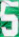
Number: 5